Villa Litta, Lainate

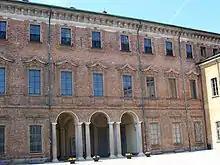
Facade of villa

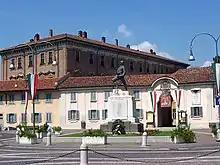
External entrance to villa, with three story brick main wing in background.

The Villa Lita, also called Villa Visconti Borromeo Litta is a 16th-century rural palace and park located in Lainate, just north of Milan, in the Province of Milan, Lombardy, Italy. It is known for its elaborate Nymphaeum integrated with water works and games.